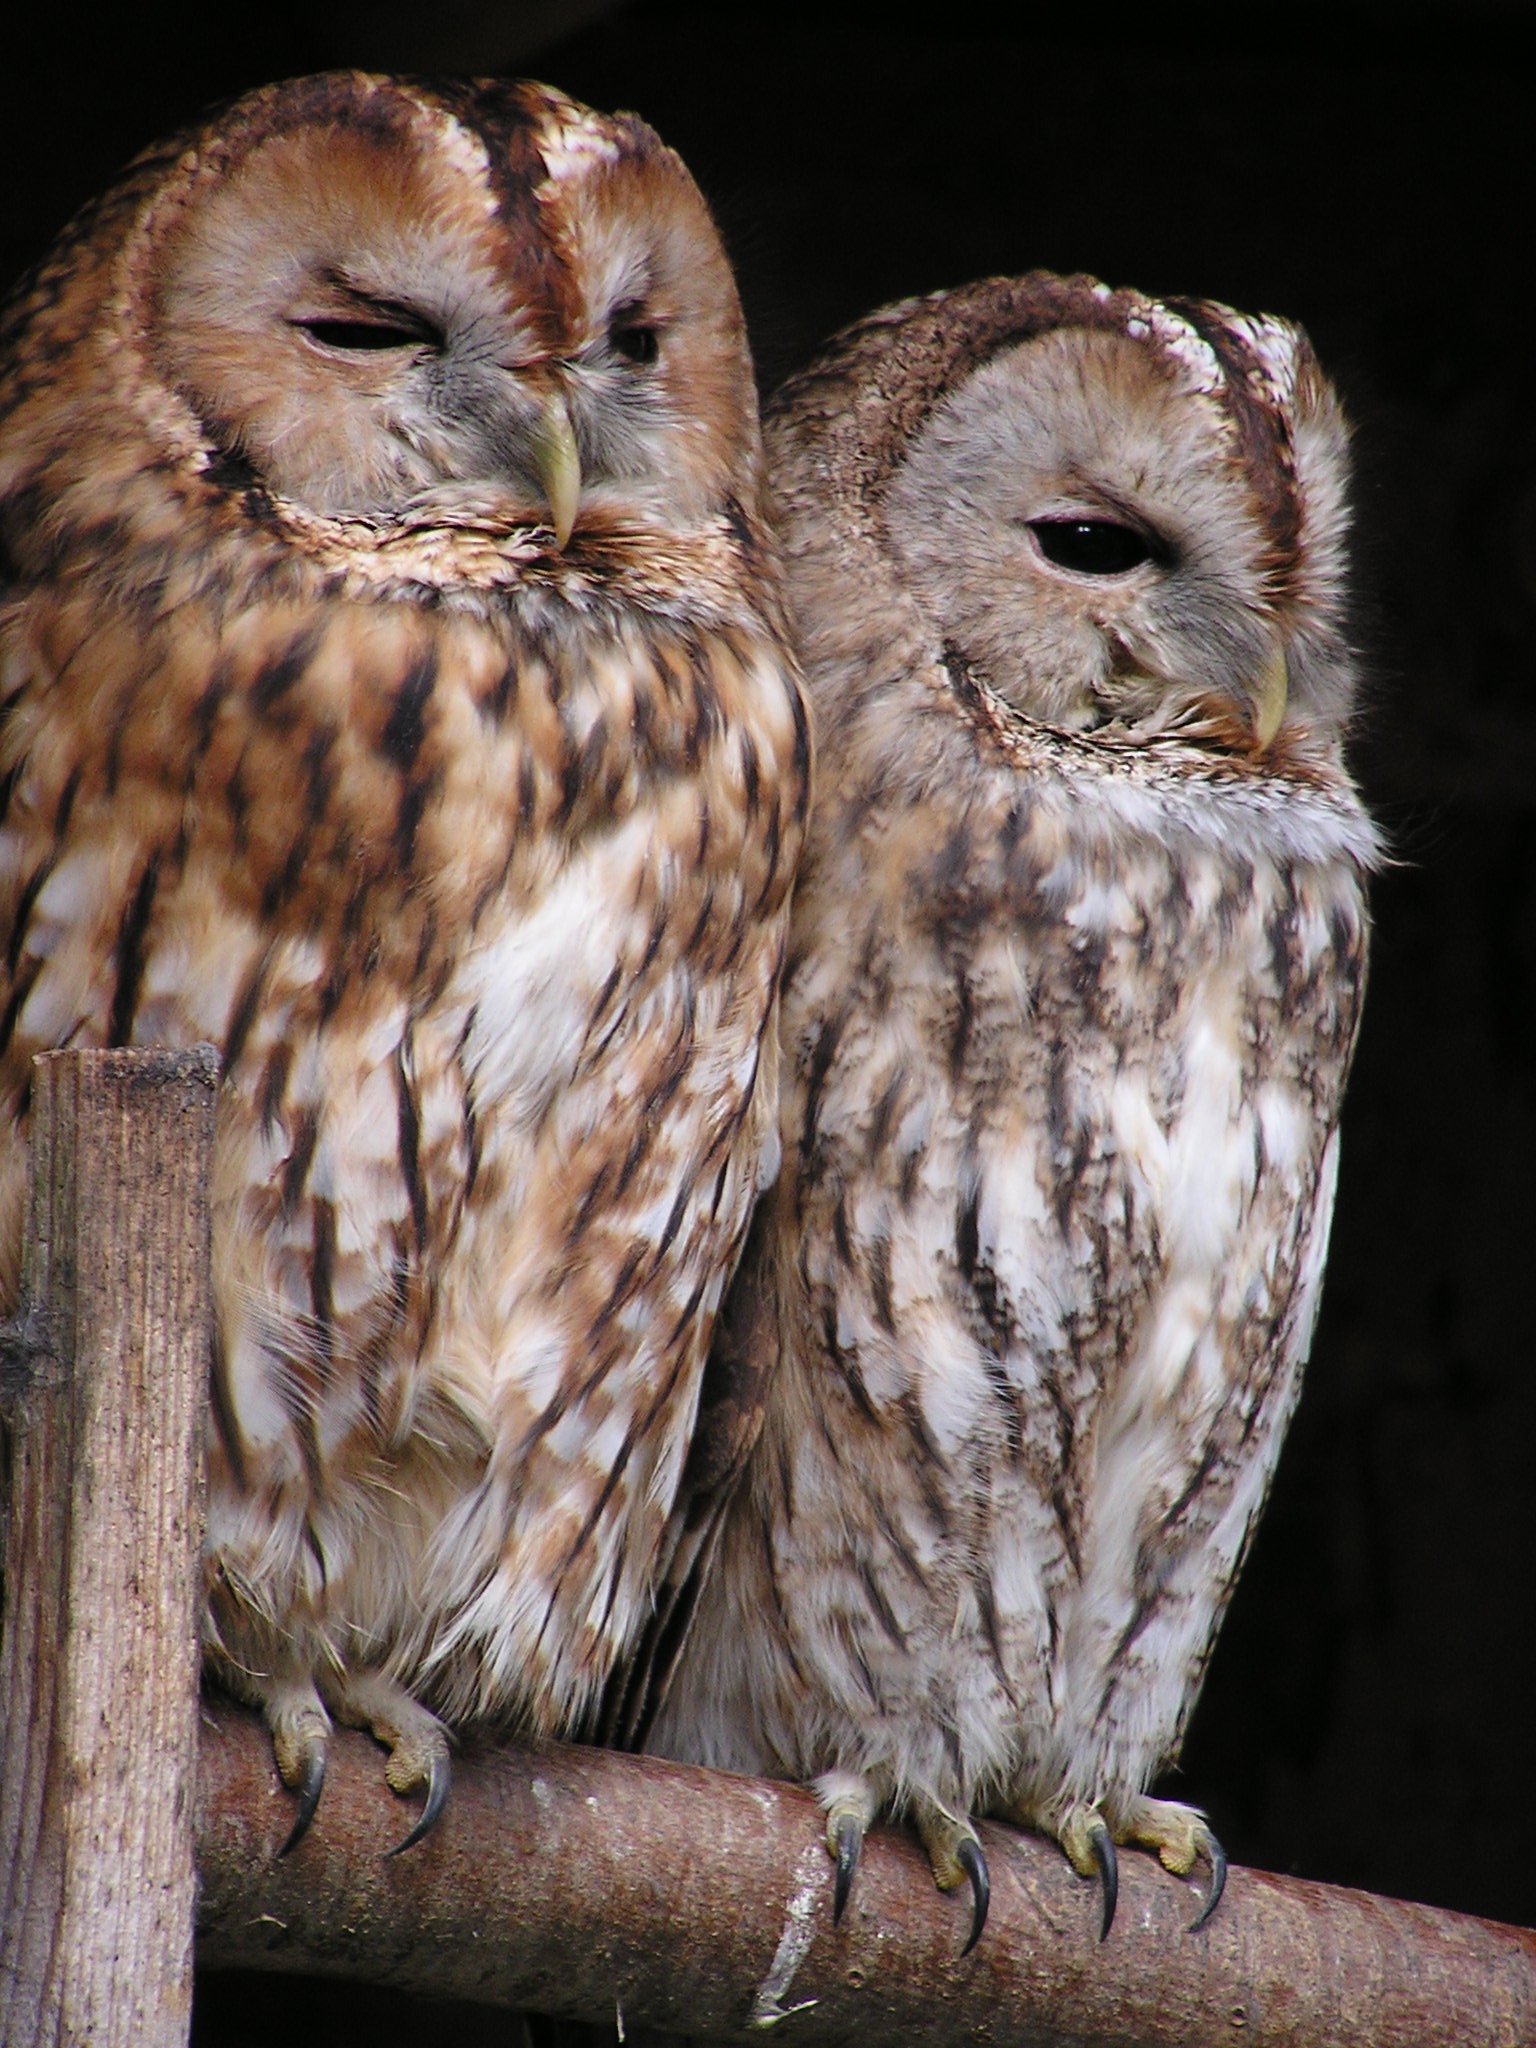
bird, wing, wildlife, beak, owl, fauna, bird of prey, birds, vertebrate, sparrow, night active, tawny owl, accipitriformes